Rise, O Voices of Rhodesia

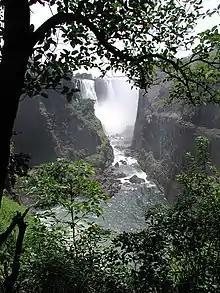
A majestic African scene. The viewer stands beneath a tree, overlooking the a large river from a high vantage point on a pleasant, sunny day. On each side of the river a great cliff rises above the viewer. In the distance an enormous waterfall can be seen, the spray from the water obscuring much of the view. The land is green and lush, and the river shimmers in the sun.

"Rise, O Voices of Rhodesia" remained in official usage for the rest of Rhodesia's history, as well as between June and December 1979, when Rhodesia was reconstituted as Zimbabwe Rhodesia, a black-ruled version of the same country, which also failed to achieve legitimacy in the eyes of the United Kingdom and the United Nations. Though the anthem remained in place during these six months, a new flag was adopted and Rhodesia's national holidays, largely based around colonial figures and milestones, were replaced by alternatives intended to be more inclusive: President's Day, Unity Day and Ancestors Day. The national anthem remained unchanged on 12 December 1979, when Zimbabwe Rhodesia came under the UK's control for an interim period once again as Southern Rhodesia, before internationally recognised independence came in April 1980, with the country now called Zimbabwe. "Ishe Komborera Africa", a Shona translation of Enoch Sontonga's Xhosa hymn "Nkosi Sikelel' iAfrika" ("God Bless Africa" in English), was made Zimbabwe's first national anthem, and remained in place until 1994, when it was replaced by the present anthem, "Simudzai Mureza wedu WeZimbabwe" ("Blessed be the Land of Zimbabwe").